Abbots of Shrewsbury

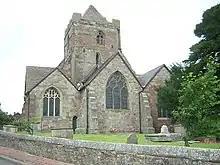
St Peter's Church, Wrockwardine.

Robert of Shrewsbury is thought to have been a member of the Pennant family of Downing, a few miles from Holywell, the main shrine of Saint Winifred. He was prior of the abbey for at least two decades before he was elected abbot. He took charge of the mission that succeeded in translating the relics of St Winifred from Gwytherin to Shrewsbury Abbey. He recorded the venture as part of the life of the saint, which he wrote shortly afterwards. This is the only known work written by a monk of Shrewsbury. It is dedicated to "Domino et patri Guarino reverendo priori Wigornie": Master and father Warin, the reverend prior at Worcester. This suggests that Robert had studied under Warin.